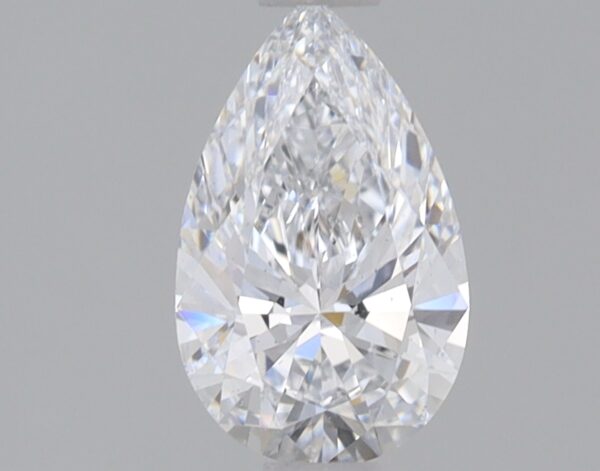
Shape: pear
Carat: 0.71
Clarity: VS2
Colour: D
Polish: EX
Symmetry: EX
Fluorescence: NONE
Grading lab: IGI
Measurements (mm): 8.14 x 5.06 x 3.04